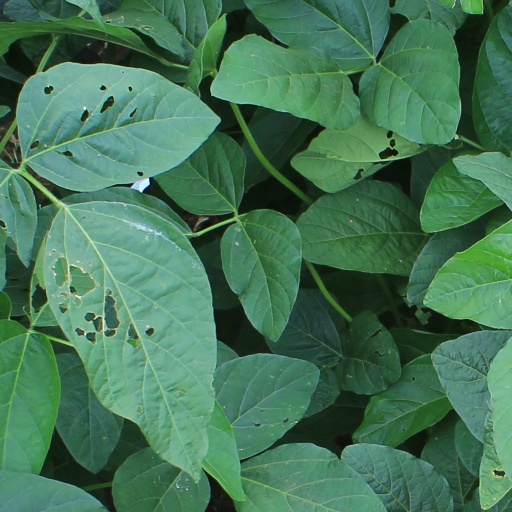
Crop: soybean